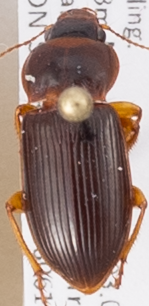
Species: Amara carinata
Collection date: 2018-06-14
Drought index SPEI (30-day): -0.39
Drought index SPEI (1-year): -0.9
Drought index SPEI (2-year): -0.71